Robert Herjavec

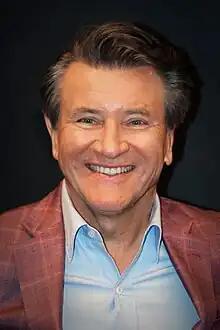
Herjavec in 2023

Robert Herjavec (born September 14, 1962) is a Croatian-Canadian businessman, investor, and television personality.